Pyramid of Userkaf

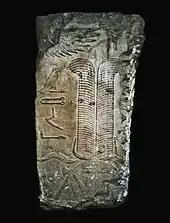
Fragment of a relief representing Userkaf from his funerary temple

Userkaf's mortuary temple layout and architecture is difficult to establish with certainty. Not only was it extensively quarried for stone throughout the millennia, but a large Saite period shaft tomb was also dug in its midst, damaging it.